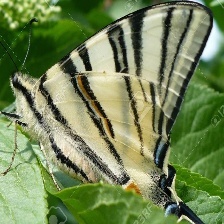
Species: SCARCE SWALLOW